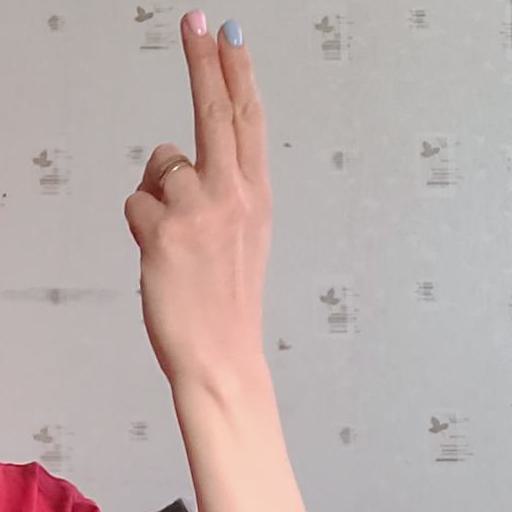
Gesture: two_up_inverted